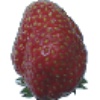
Label: Strawberry Wedge 1